History of watches

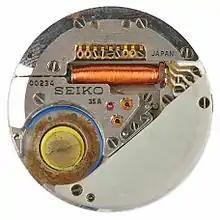
Quartz Movement of the Seiko Astron (1969)

The company H. Williamson Ltd., based in Coventry, was one of the first to capitalize on this opportunity. During the company's 1916 AGM it was noted that "...the public is buying the practical things of life. Nobody can truthfully contend that the watch is a luxury. It is said that one soldier in every four wears a wristlet watch, and the other three mean to get one as soon as they can." By the end of the War, almost all enlisted men wore a wristwatch, and after they were demobilized, the fashion soon caught on – the British "Horological Journal" wrote in 1917 that "...the wristlet watch was little used by the sterner sex before the war, but now is seen on the wrist of nearly every man in uniform and of many men in civilian attire." By 1930, the ratio of wrist- to pocketwatches was 50 to 1. The first successful self-winding system was invented by John Harwood in 1923.